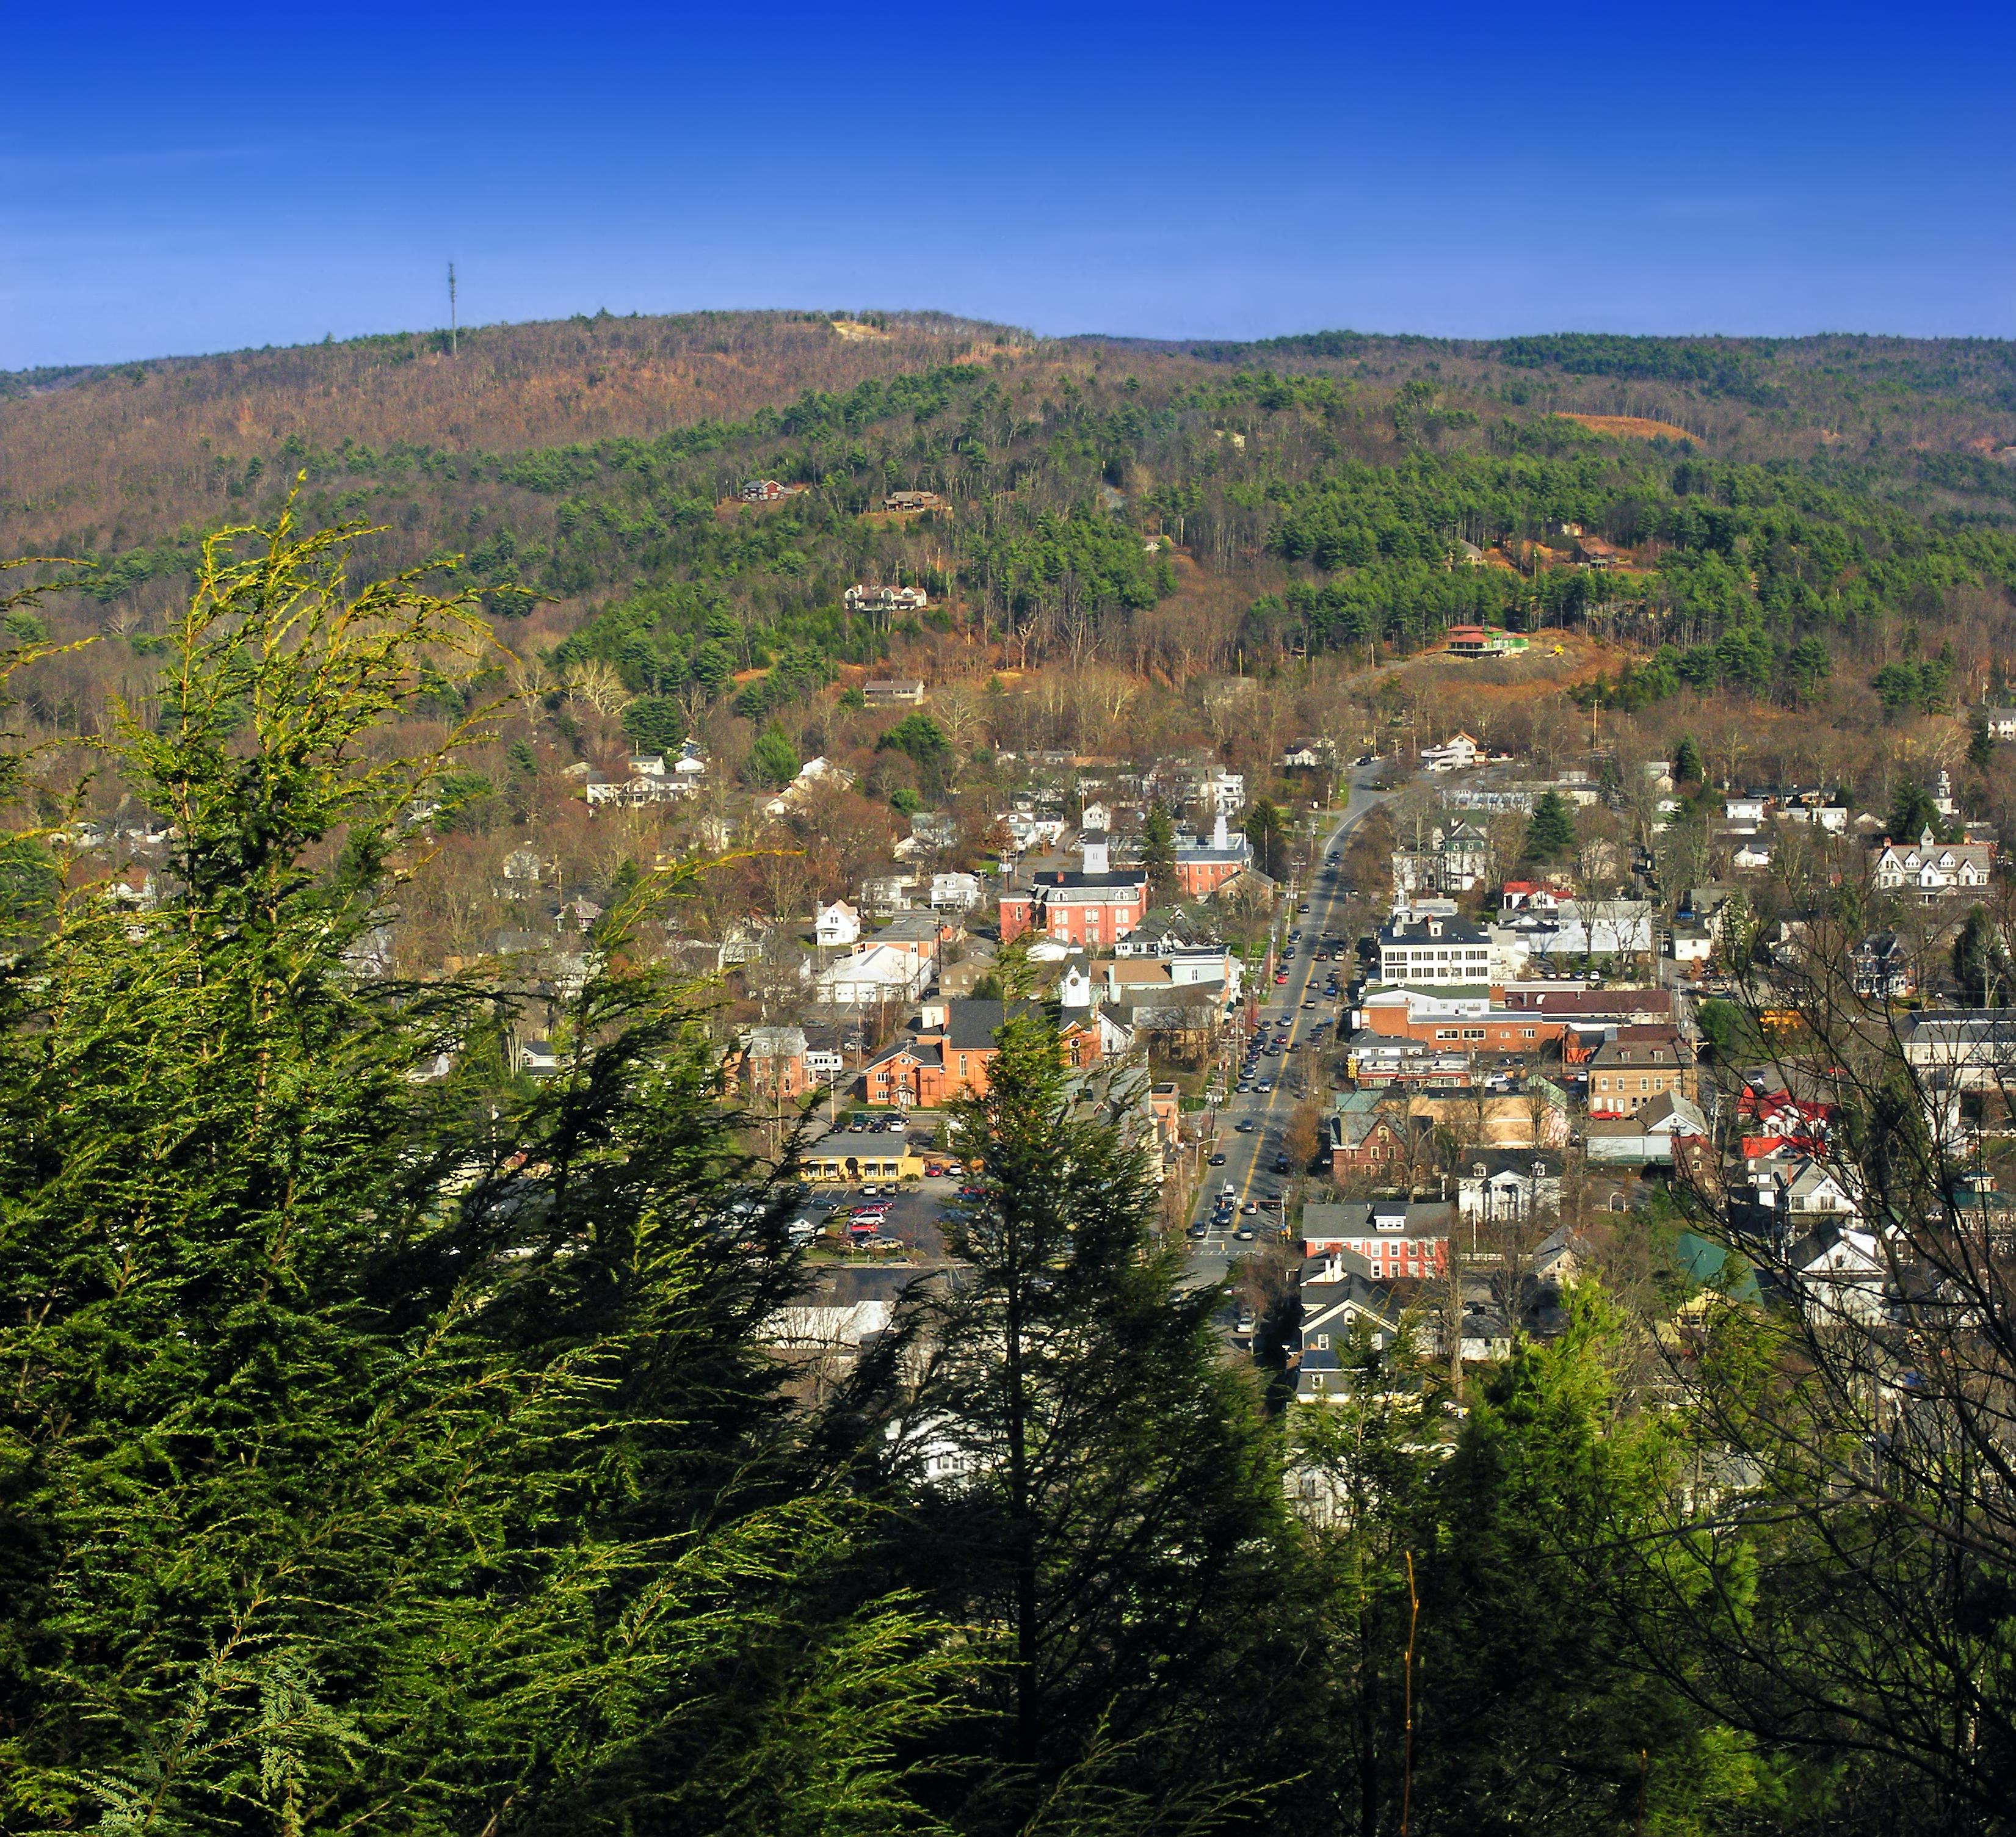
landscape, mountain, hiking, hill, town, mountain range, cityscape, panorama, village, autumn, hills, creativecommons, appalachianmountains, poconos, pikecounty, pennsylvania, clifftrail, milford, ecosystem, bird's eye view, milfordknobtrail, aerial photography, residential area, geographical feature, human settlement, mountainous landforms